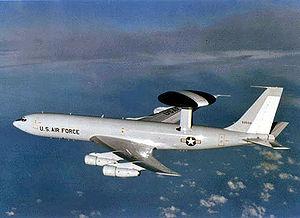
Un radar d'alerte précoce est un système radar utilisé principalement pour la détection à longue distance de ses cibles, c'est-à-dire qu'il permet d'alerter les défenses le plus tôt possible avant que l'intrus atteigne sa cible, ce qui donne aux défenses antiaériennes un maximum de temps pour opérer. Cela contraste avec les systèmes utilisés principalement pour le suivi ou la conduite de missiles, qui ont tendance à avoir une portée réduite mais offrant une précision beaucoup plus grande.
L'aéronautique comporte les sciences et les techniques ayant pour but de construire et de faire évoluer un aéronef dans l'atmosphère terrestre.
Le système de détection et de commandement aéroporté ou encore airborne early warning and control pour Alerte aérienne avancée et contrôle est un système de stations radar montées sur des avions de guet ou des hélicoptères qui peuvent surveiller un vaste espace aérien et servir de postes de commandement pour les opérations aériennes ou de lutte anti-aérienne.